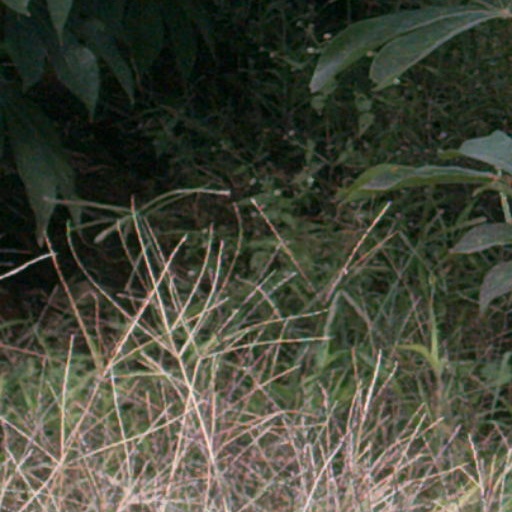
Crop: cassava